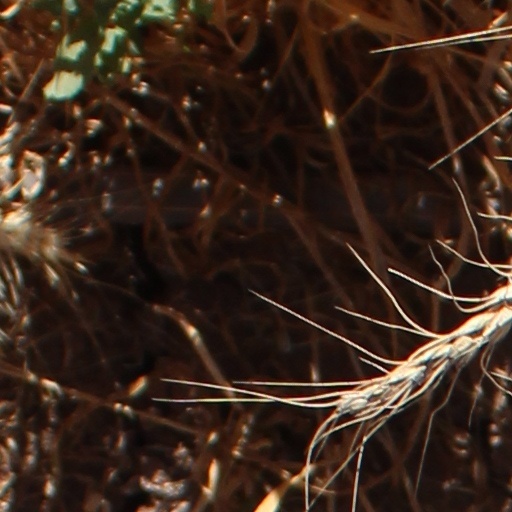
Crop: wheat